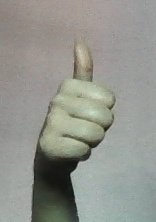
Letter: aleff